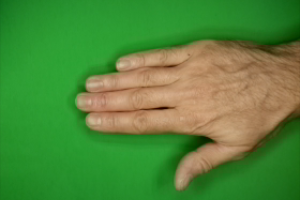
Label: paper